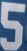
Number: 5